Beer glassware

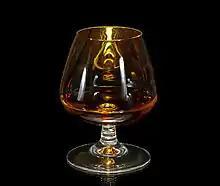
A snifter

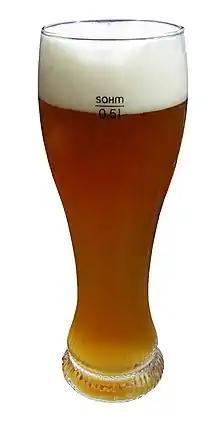
A weizen glass with a fill line

A pilsner glass is used for many types of light beers, including pale lager or pilsner. Pilsner glasses are generally smaller than a pint glass, usually in , , , or sizes. In Europe, glasses are also common. They are tall, slender and tapered. The slender glass reveals the colour, and carbonation of the beer, and the broad top helps maintain a beer head.